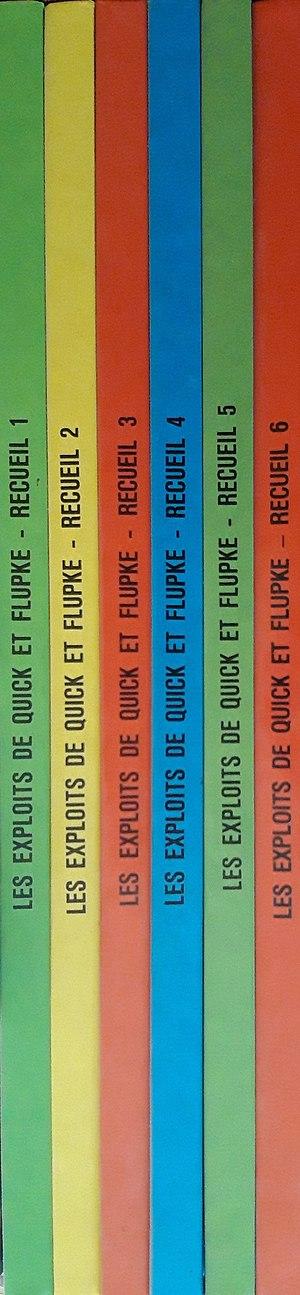
Quick et Flupke 1ère série.
Quick et Flupke est une série de bande dessinée jeunesse belge créée par Hergé.